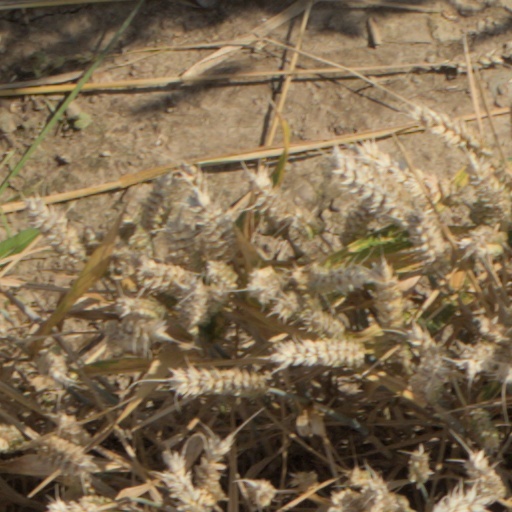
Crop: wheat